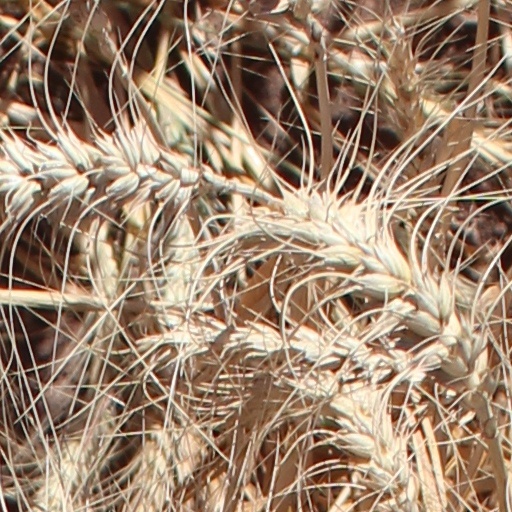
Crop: wheat